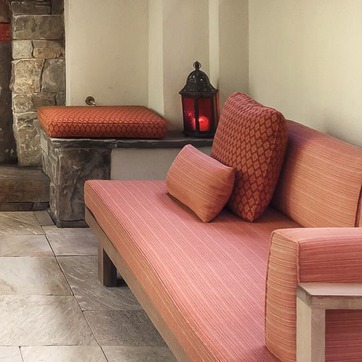
Material: fabric